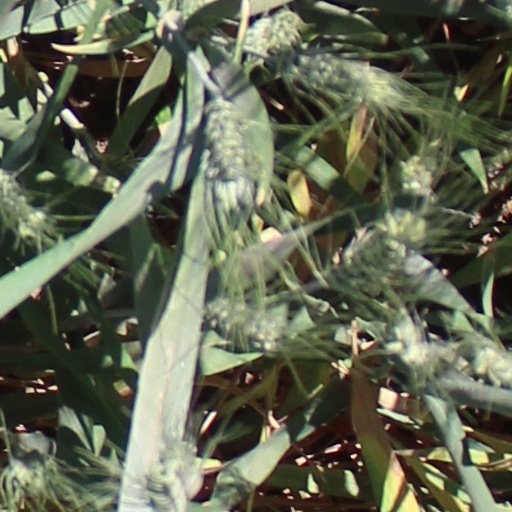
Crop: wheat